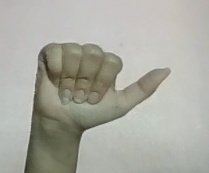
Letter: dhad